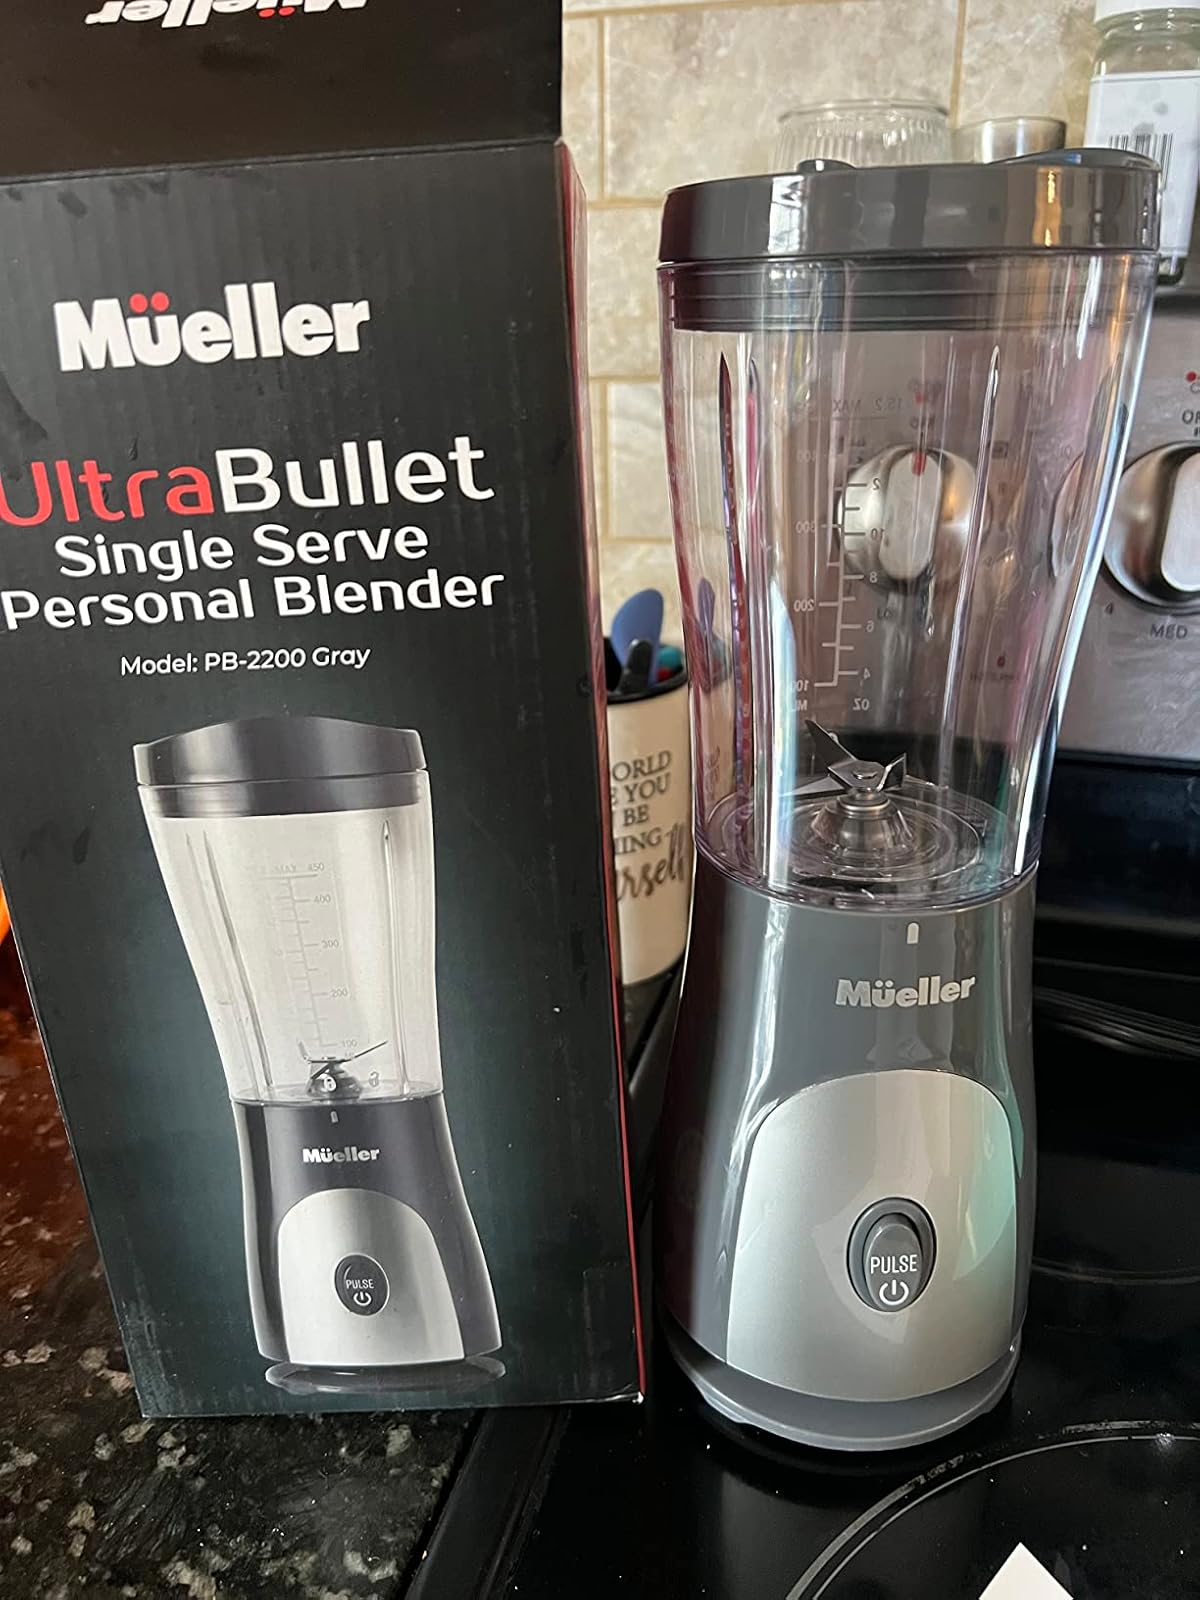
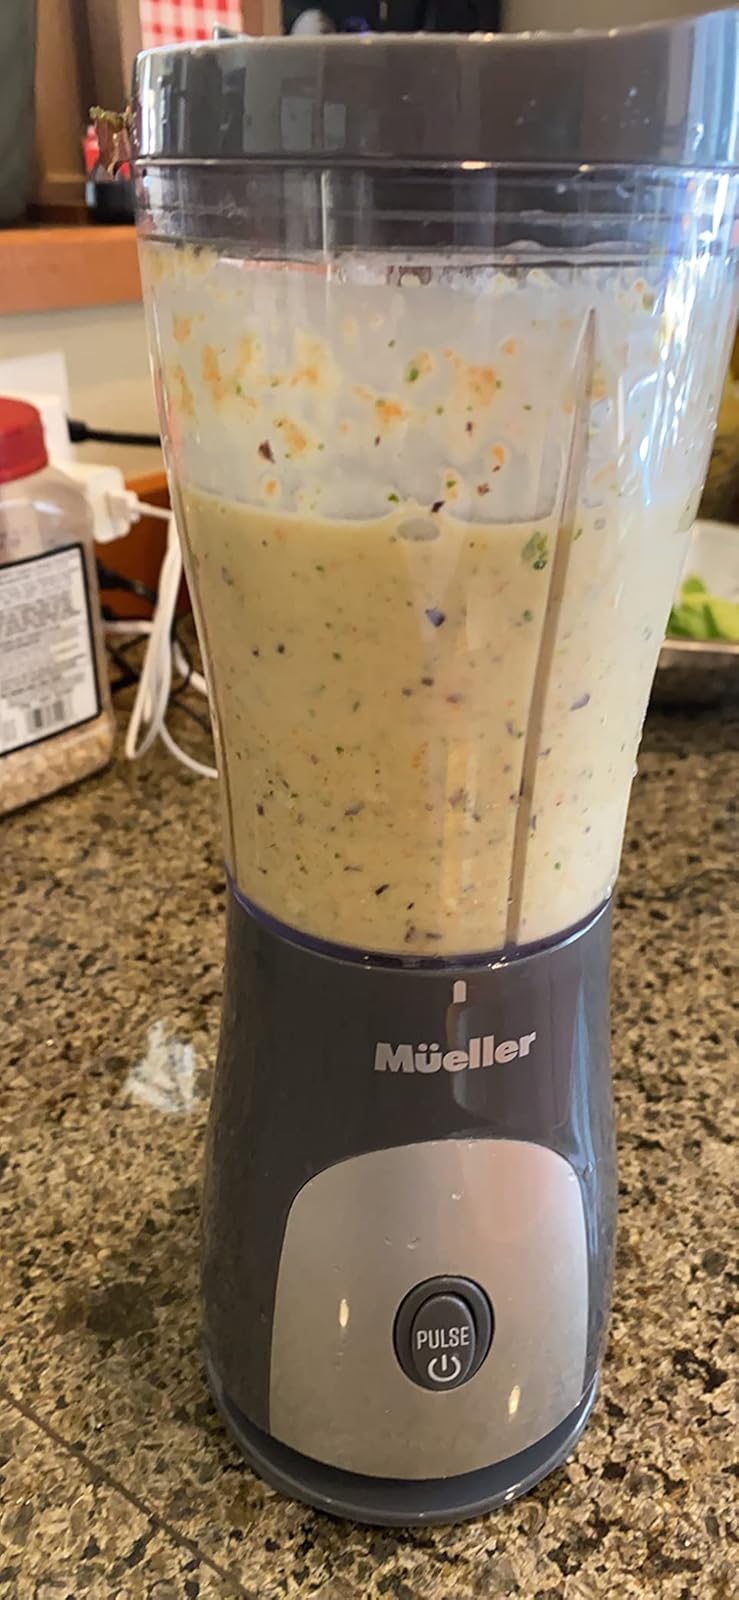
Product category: items_blender
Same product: yes